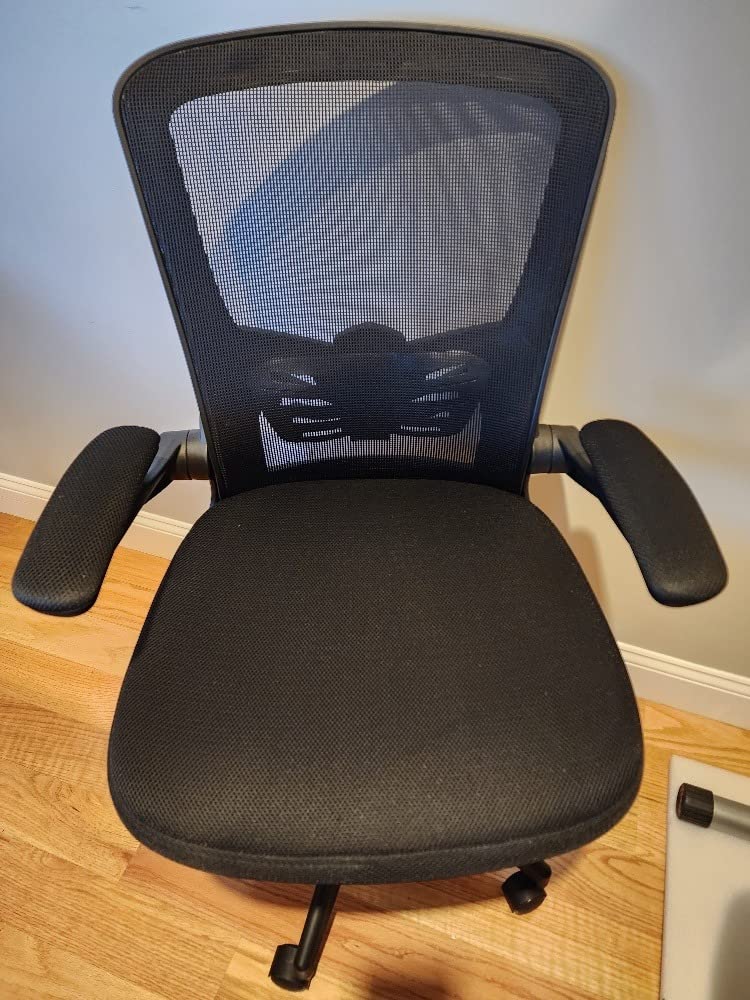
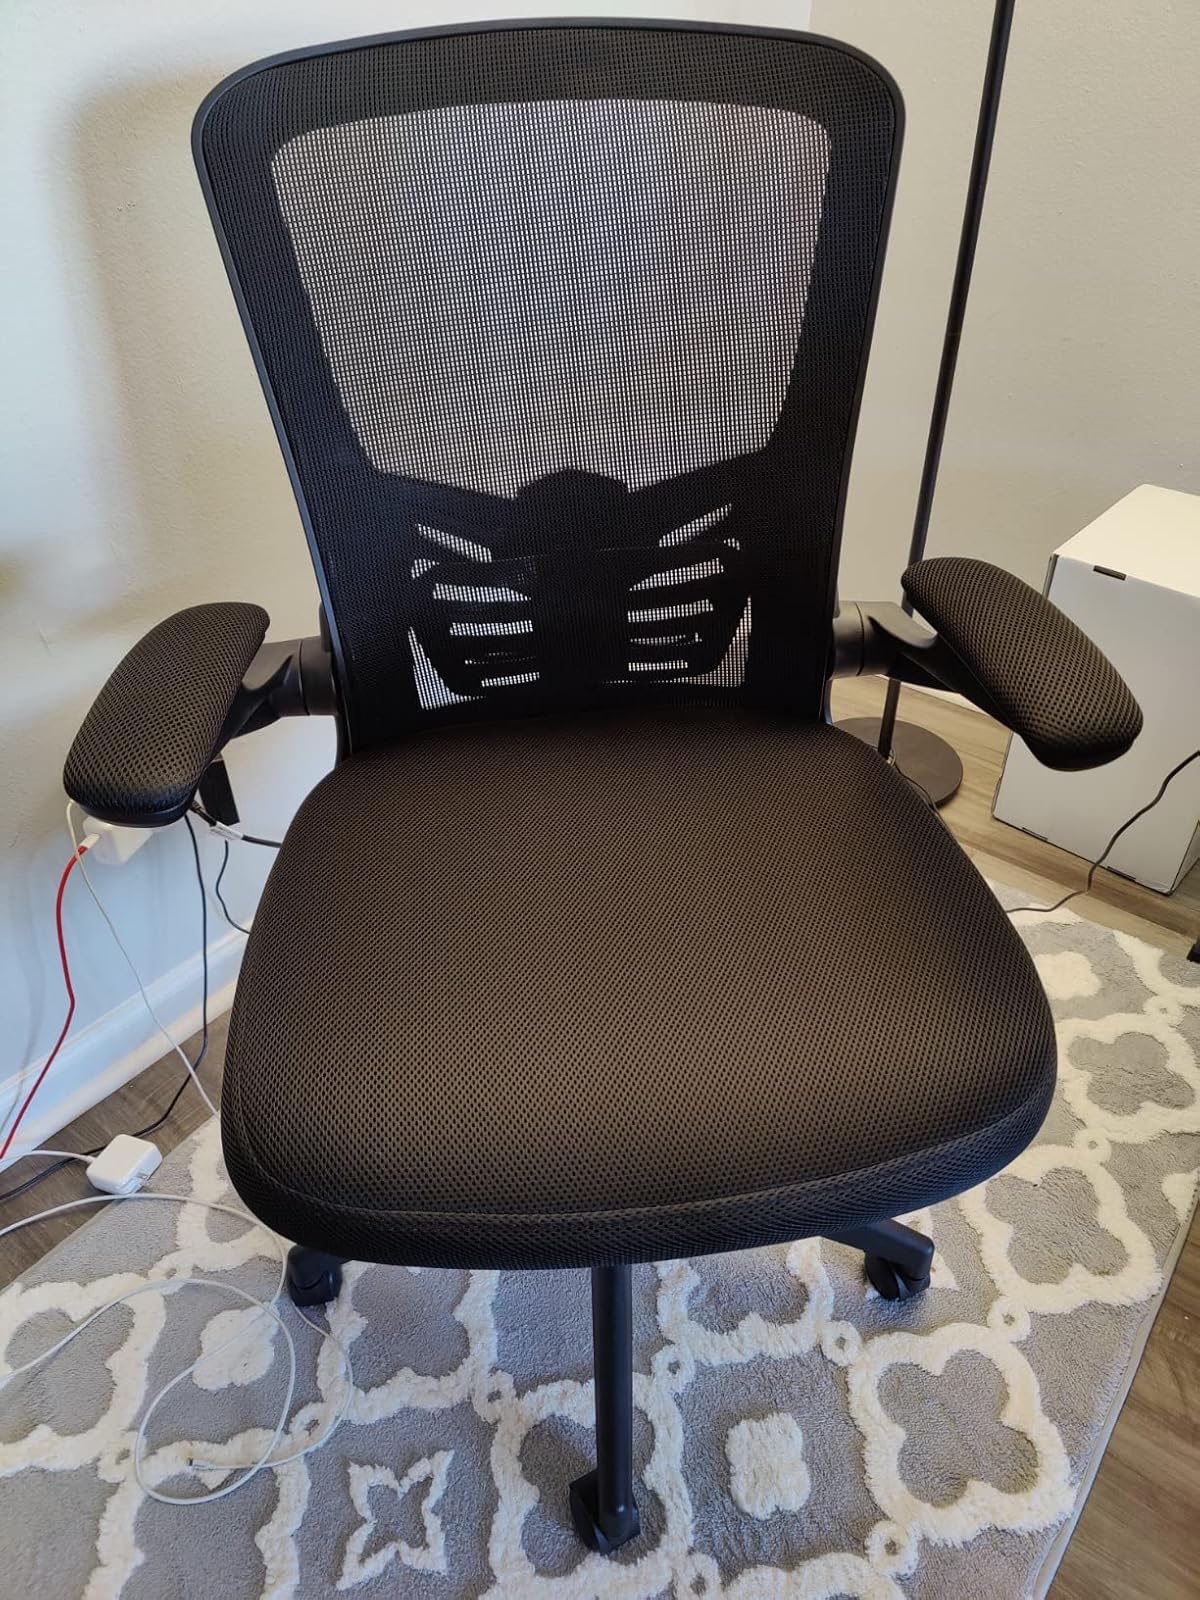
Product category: items_chair
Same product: yes